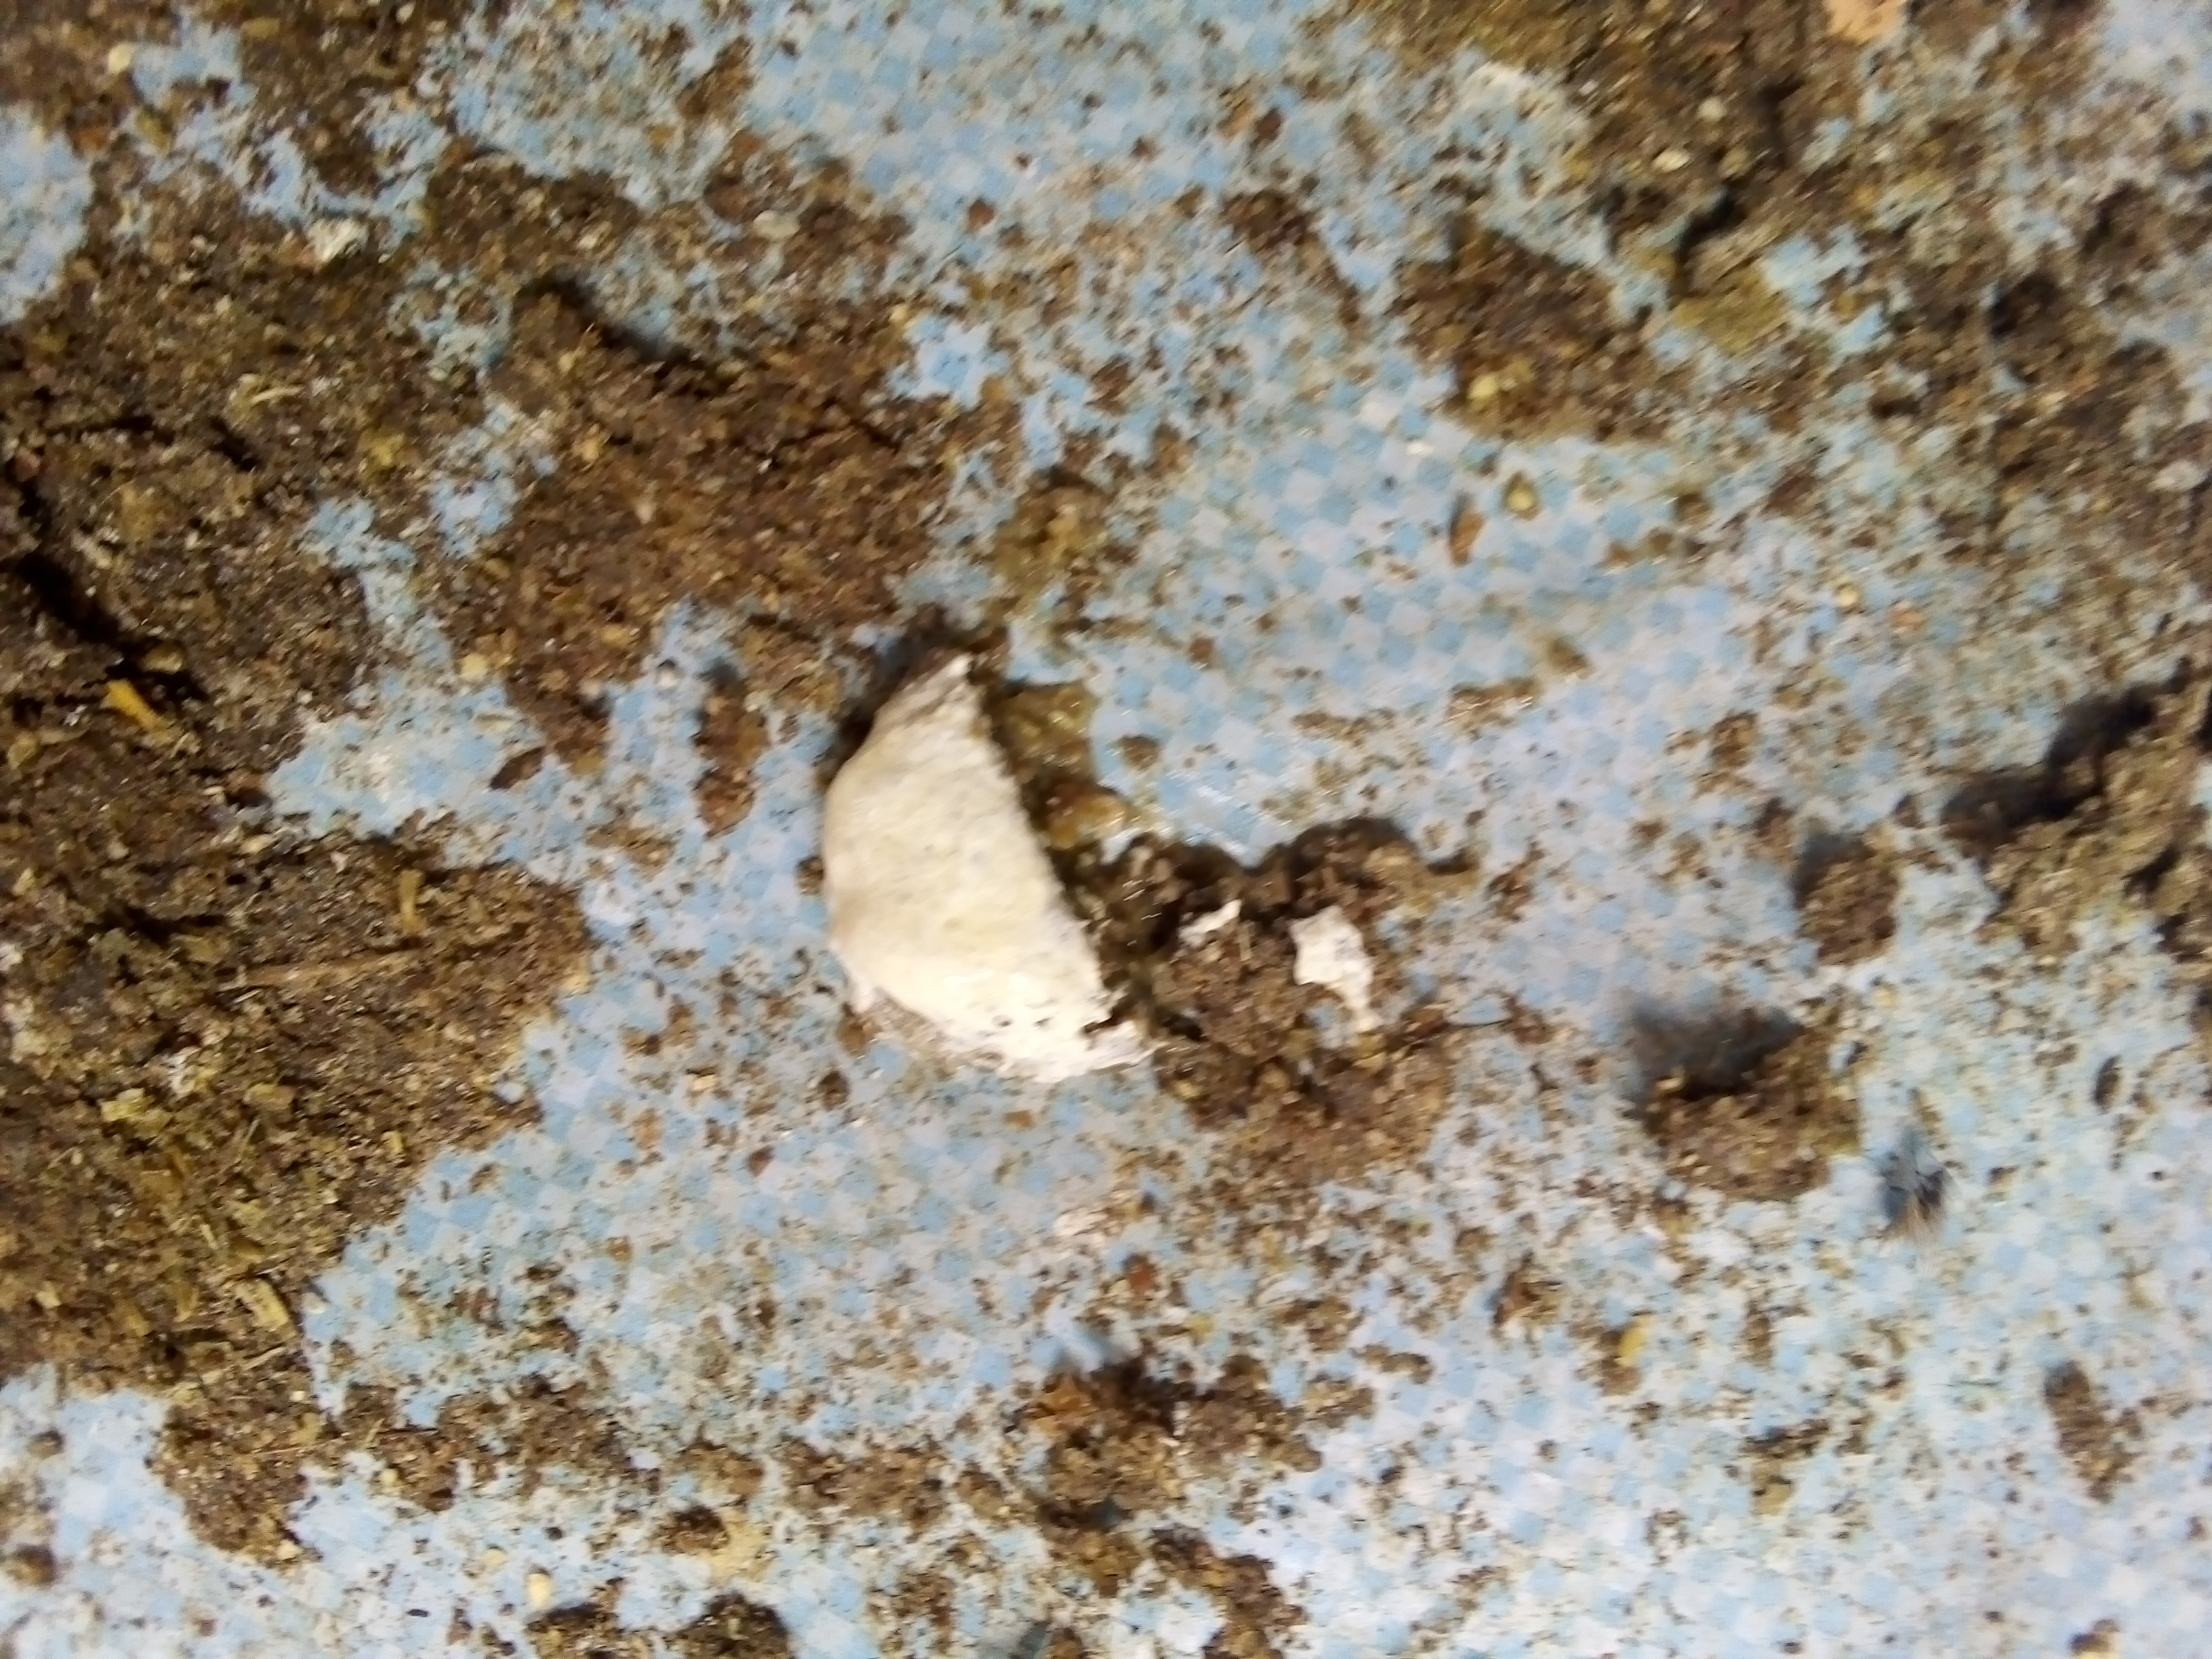
PCR-confirmed diagnosis: Salmonella